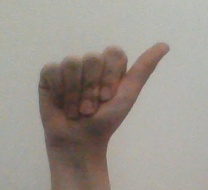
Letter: dhad